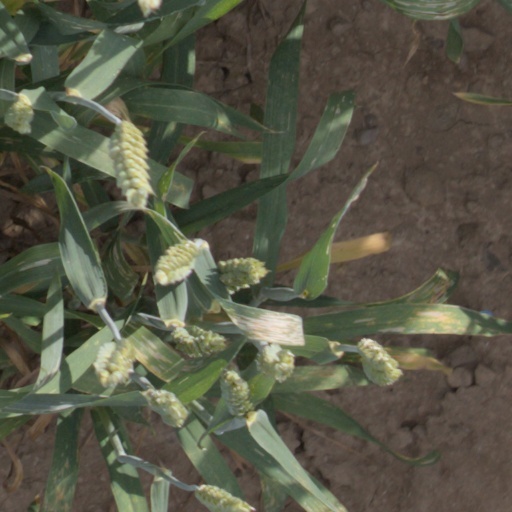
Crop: wheat